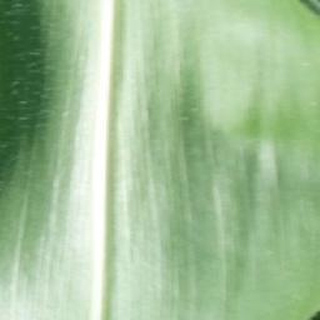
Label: healthy_corn